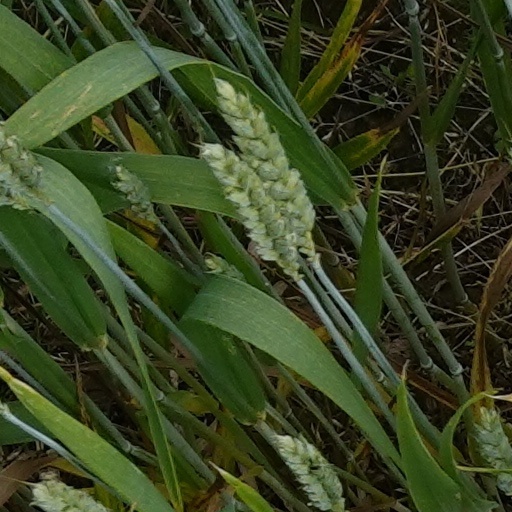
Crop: wheat